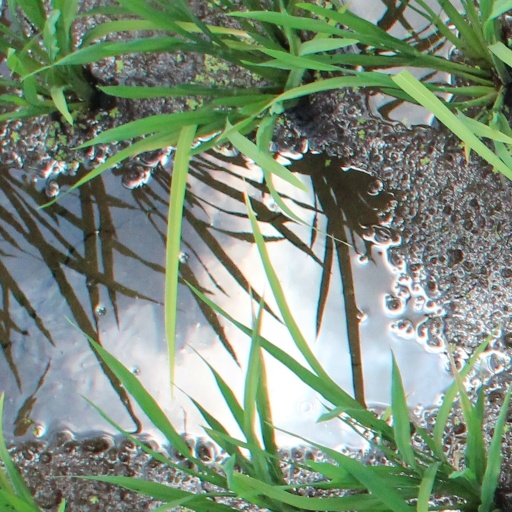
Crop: rice